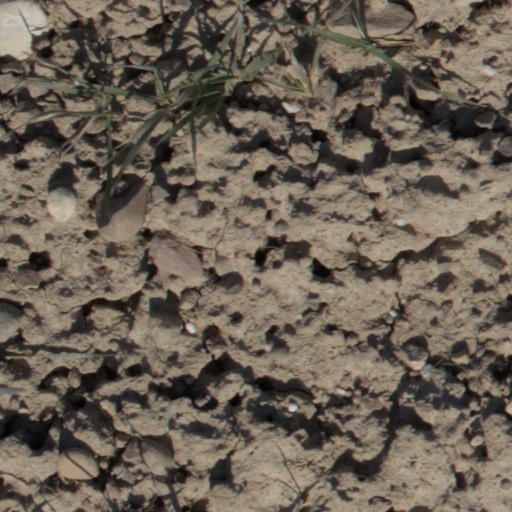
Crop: wheat